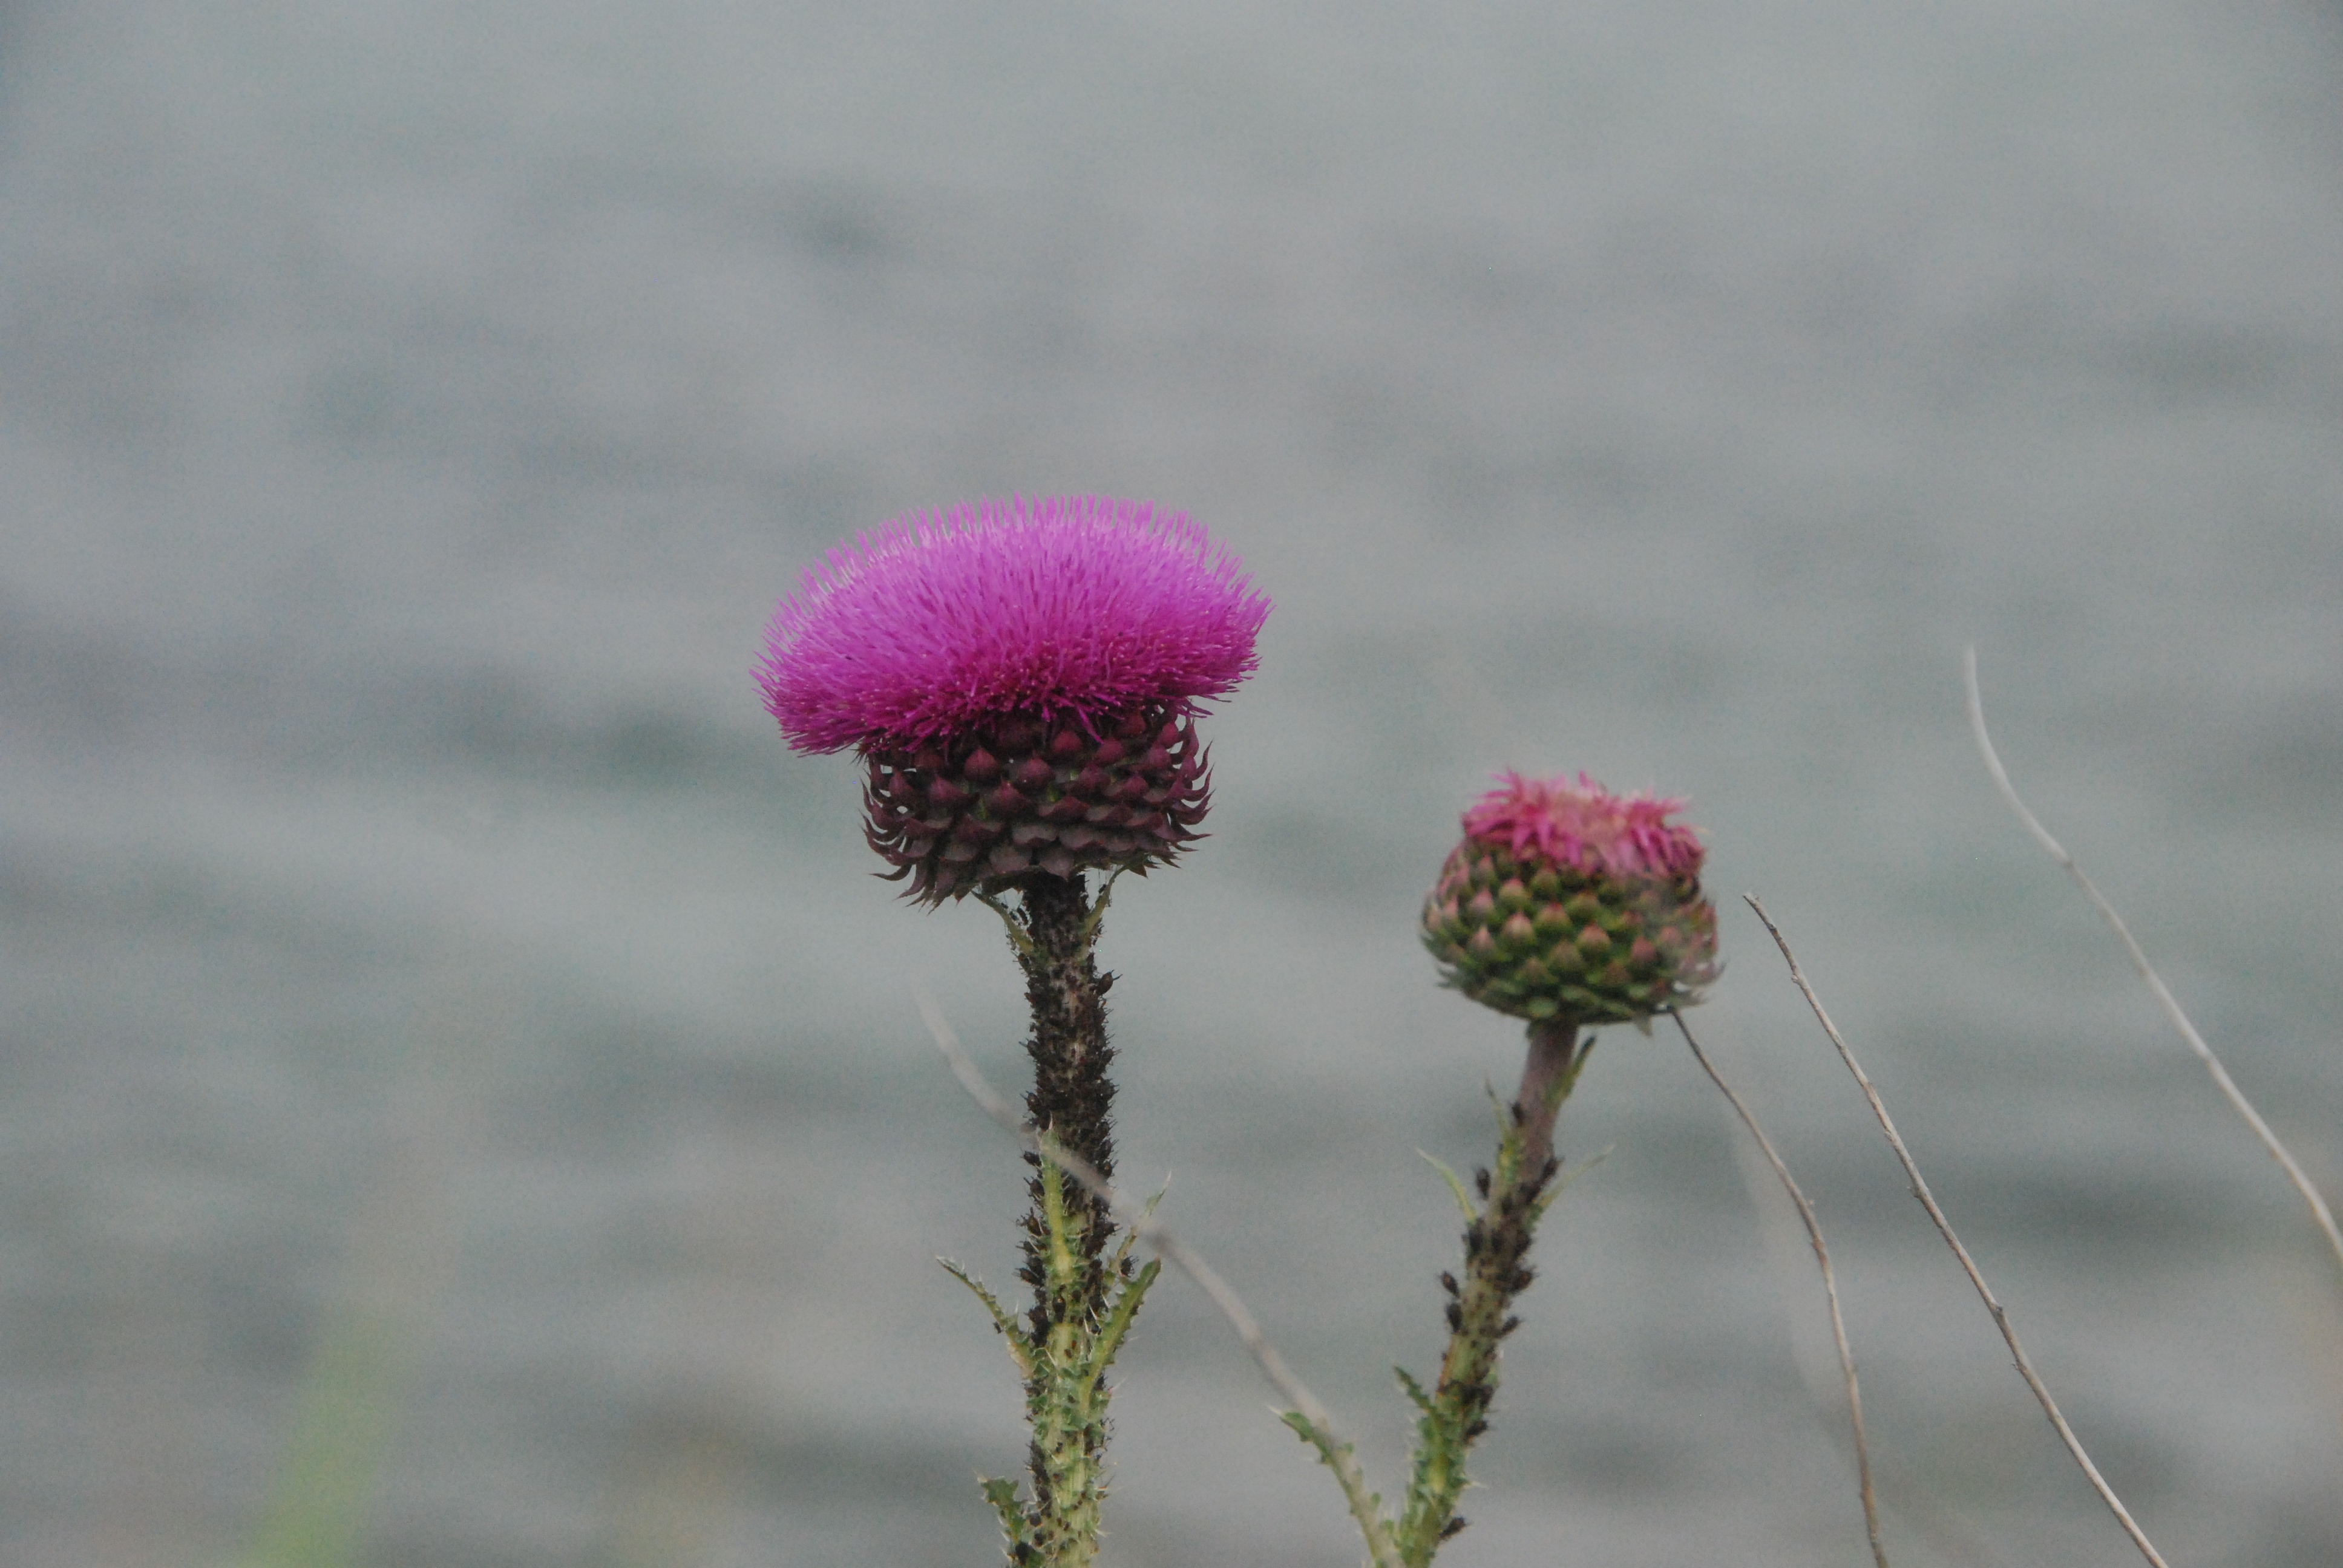
sea, nature, plant, flower, petal, botany, pink, flora, wildflower, flowers, close up, thistle, macro photography, flowering plant, daisy family, plant stem, land plant